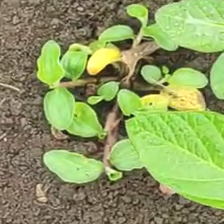
Weed species: Kena_(Commplina_benghalensio)